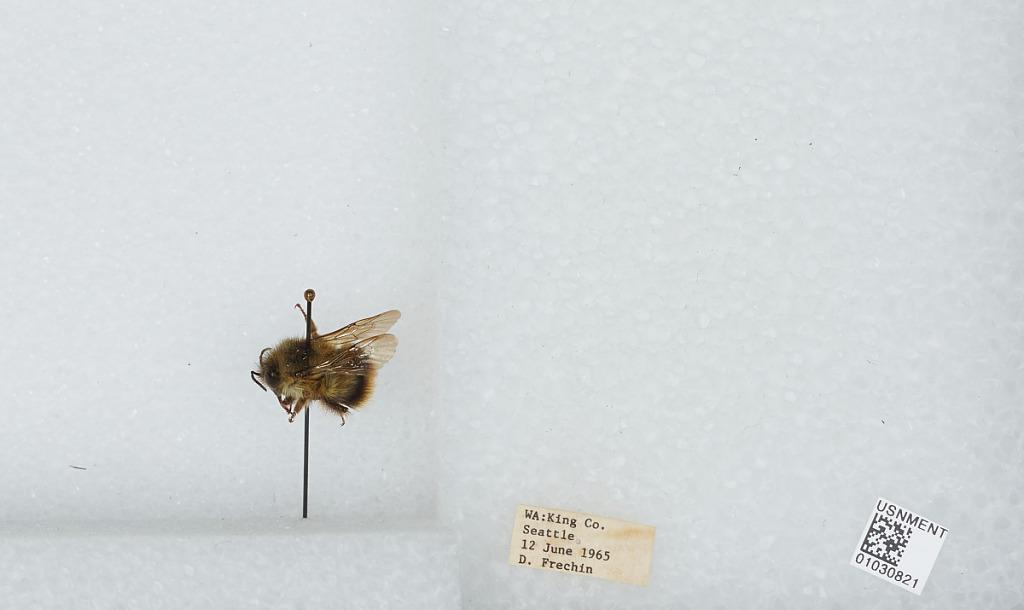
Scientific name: Bombus (Pyrobombus) mixtus Cresson
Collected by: D. Frechin
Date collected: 1965-6-12
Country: United States
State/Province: Washington
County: King
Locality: Seattle
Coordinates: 47.6097, -122.333